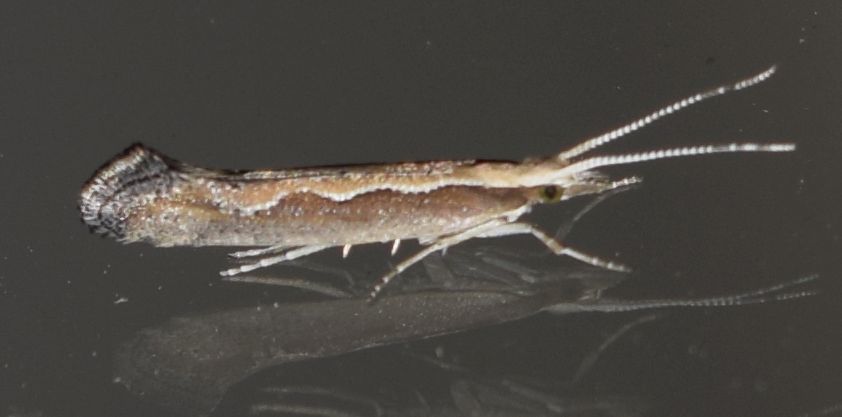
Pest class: diamondback_moth